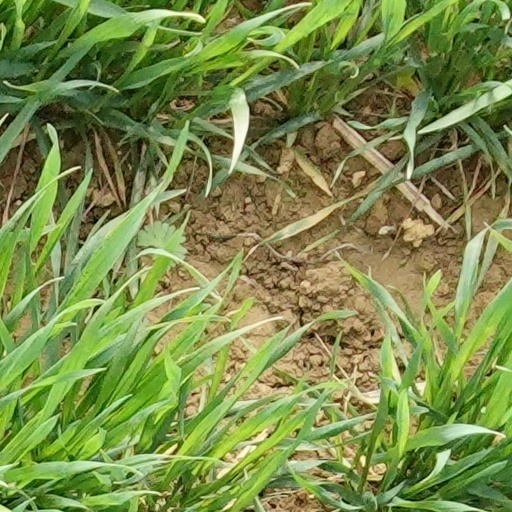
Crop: wheat